Rafał Kosik

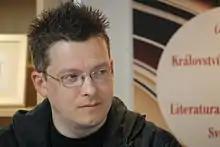
Rafał Kosik (2011)

Rafał Kosik (8 October 1971 in Warsaw, Poland) is a Polish science fiction writer. He has published eleven novels.